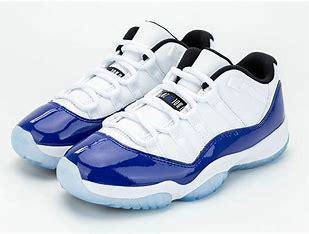
Brand: Jordan
Model: 11 Cmft